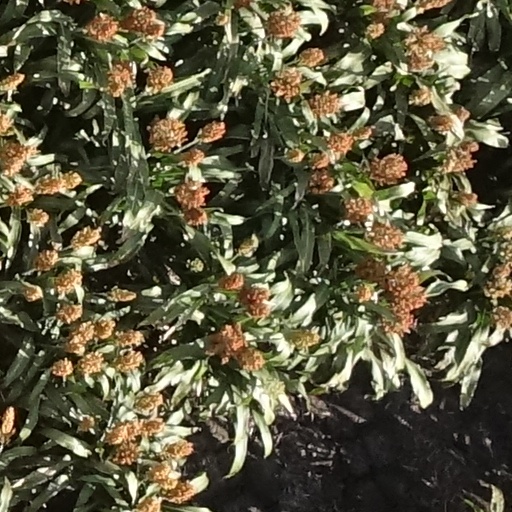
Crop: sorghum